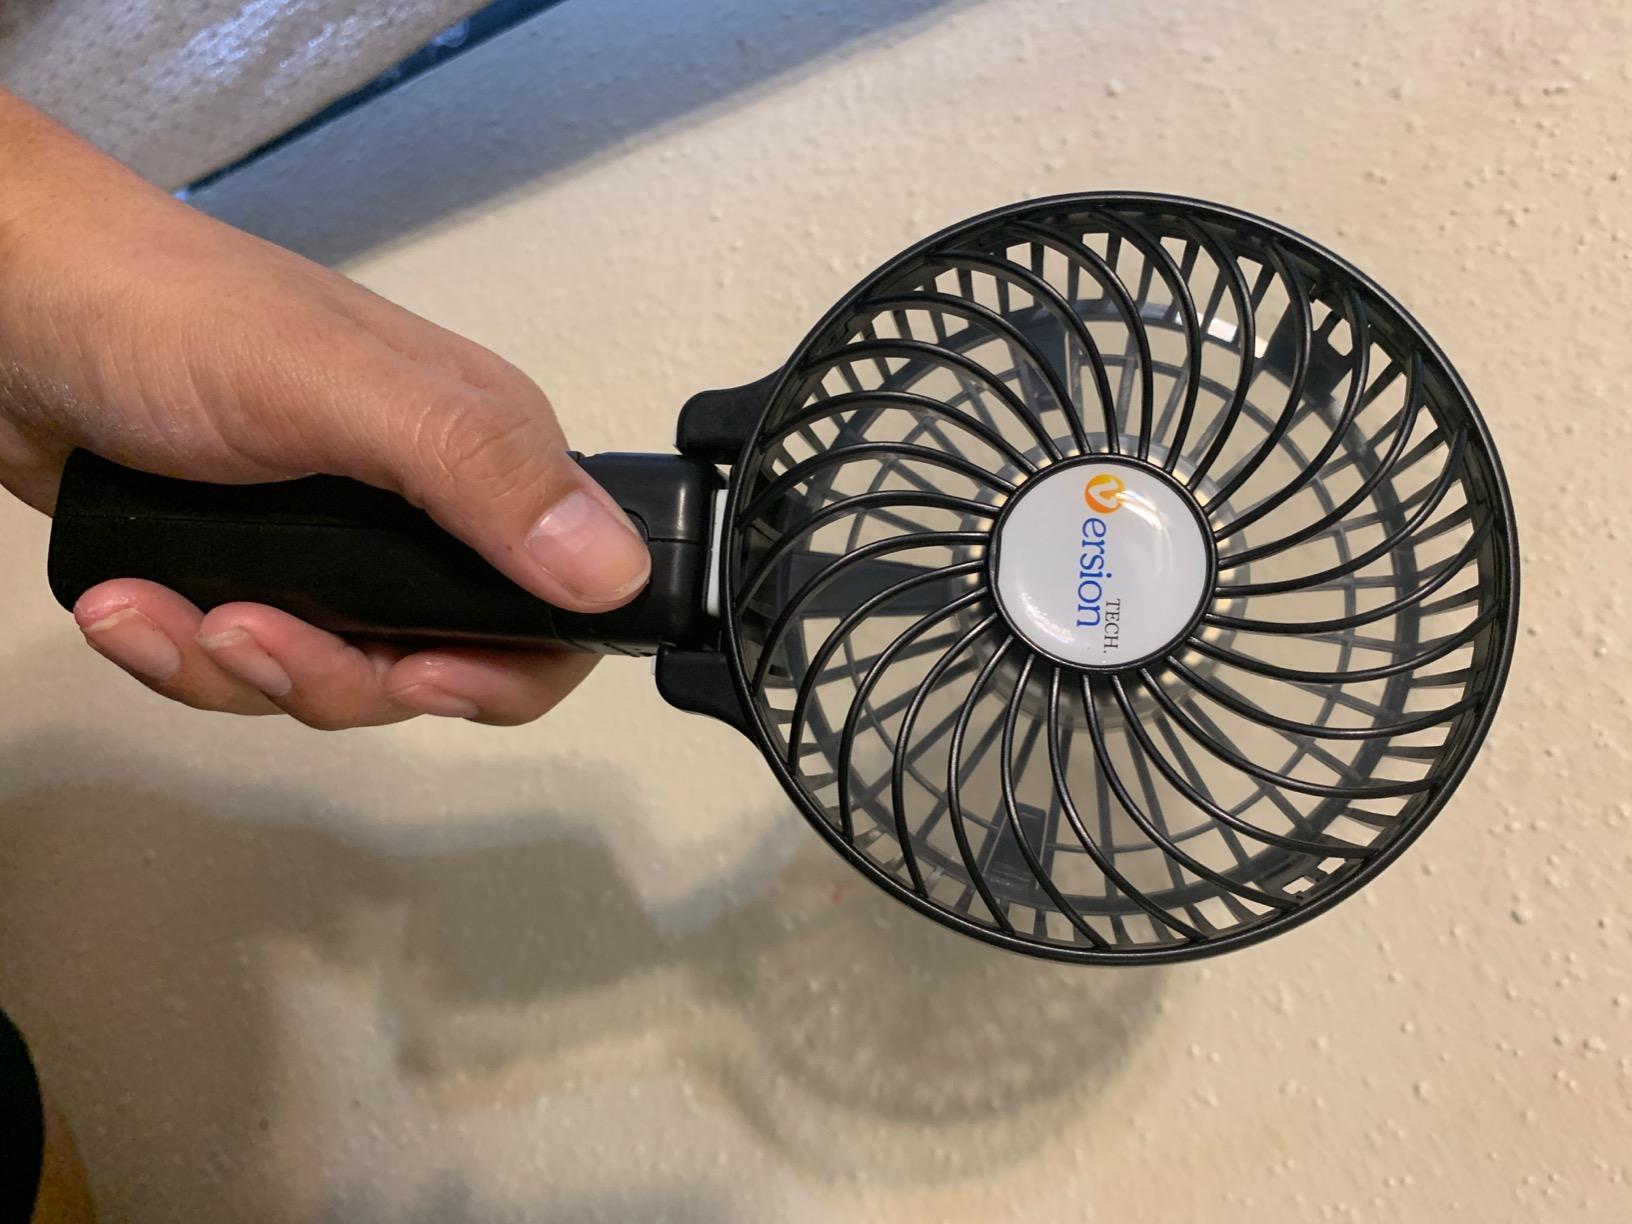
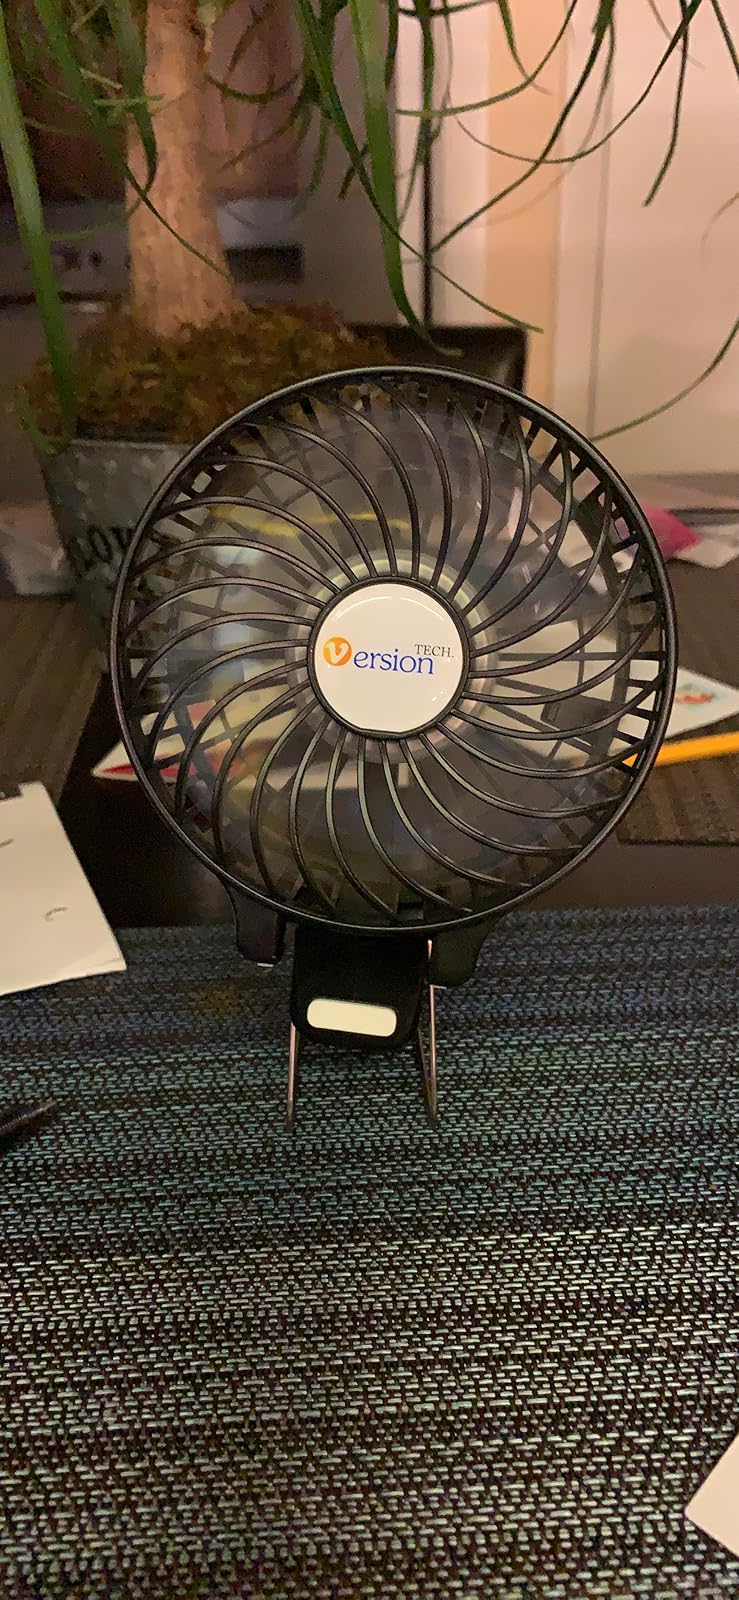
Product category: fan
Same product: yes